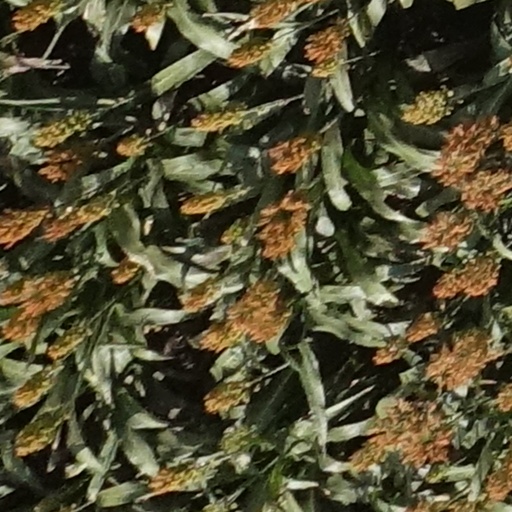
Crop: sorghum